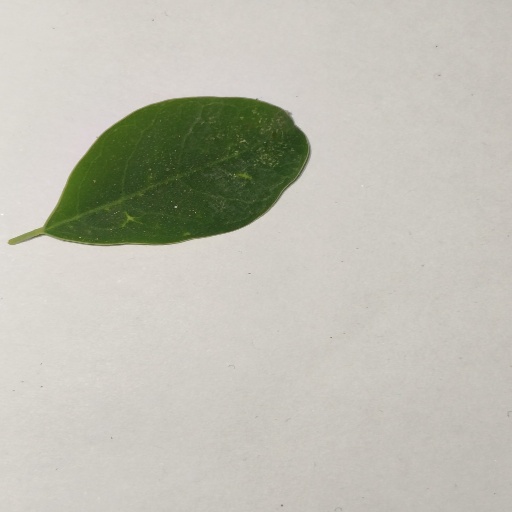
Species: Sojina
Leaf condition: Healthy Leaf